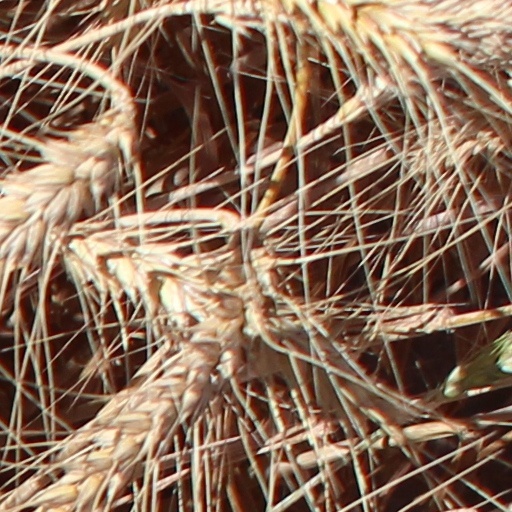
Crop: wheat